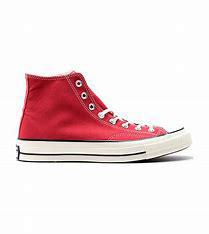
Brand: Converse
Model: Chuck 70 Hi